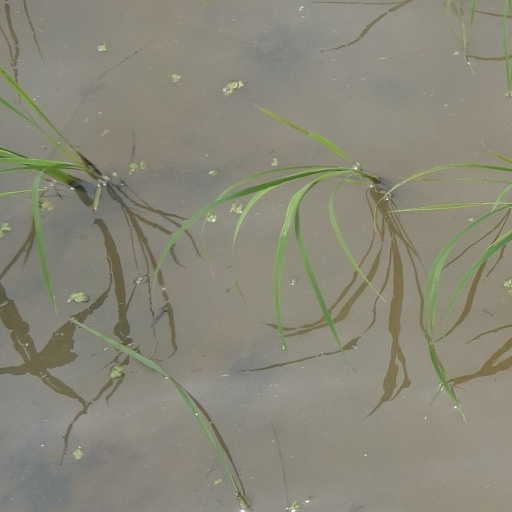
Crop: rice